Felipe Massa

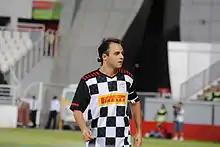
Massa during a charity football match in Abu Dhabi

Massa out-qualified Alonso for only the second time in , in Belgium; but he fell from fourth to eighth in the race. Massa took another sixth-place finish at the , after he was spun round by Webber on lap five. Hamilton made contact with Massa for the third time in 2011, when attempting to overtake him for eighth in the . Hamilton punctured Massa's right-rear tyre with his front wing, an incident for which Hamilton received a drive-through penalty. This followed an incident in qualifying where Hamilton lunged down Massa's inside, attempting to pass on an out-lap, which led Massa to publicly criticise Hamilton. Massa also went up to Hamilton in the post-race TV interview area as he was about to start an interview with RTL Television, patted his shoulder, and sarcastically said: "Good job, bro." It was later reported that during the race Massa's engineer Rob Smedley sent a radio message to Massa stating "Hold Hamilton as much as we can. Destroy his race as much as we can. Come on, boy..." Hamilton and Massa collided at the next race in Japan, damaging Massa's front wing endplate, but he eventually finished in seventh place. After the race, Massa called for the FIA to take action on Hamilton. After finishing sixth at the , he crashed in qualifying for the Indian Grand Prix after he broke his suspension on a kerb and then hit the barriers. In the race, he once again collided with Hamilton on the 24th lap of the , for the fifth time this season, this time however with Massa being awarded a drive-through penalty. He retired later after hitting a kerb too hard, the same fate which ended his qualifying session. He rounded off the year with two fifth-place finishes in Abu Dhabi and Brazil.